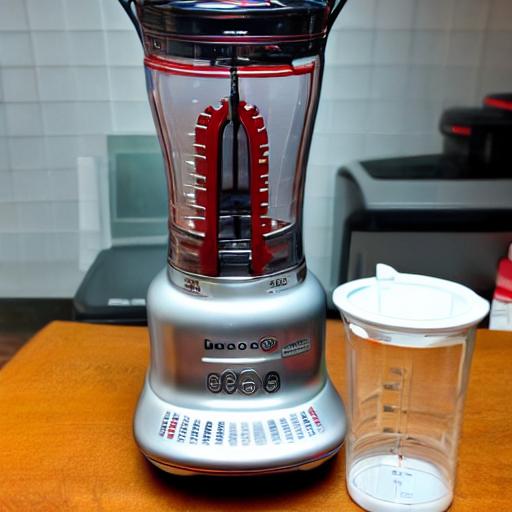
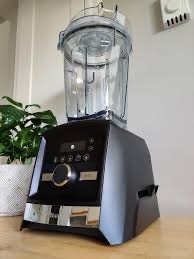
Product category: items_blender
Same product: no